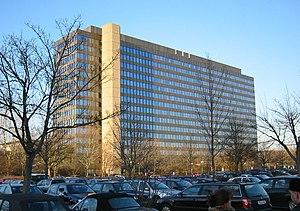
Siège de la ZDF à Mayence